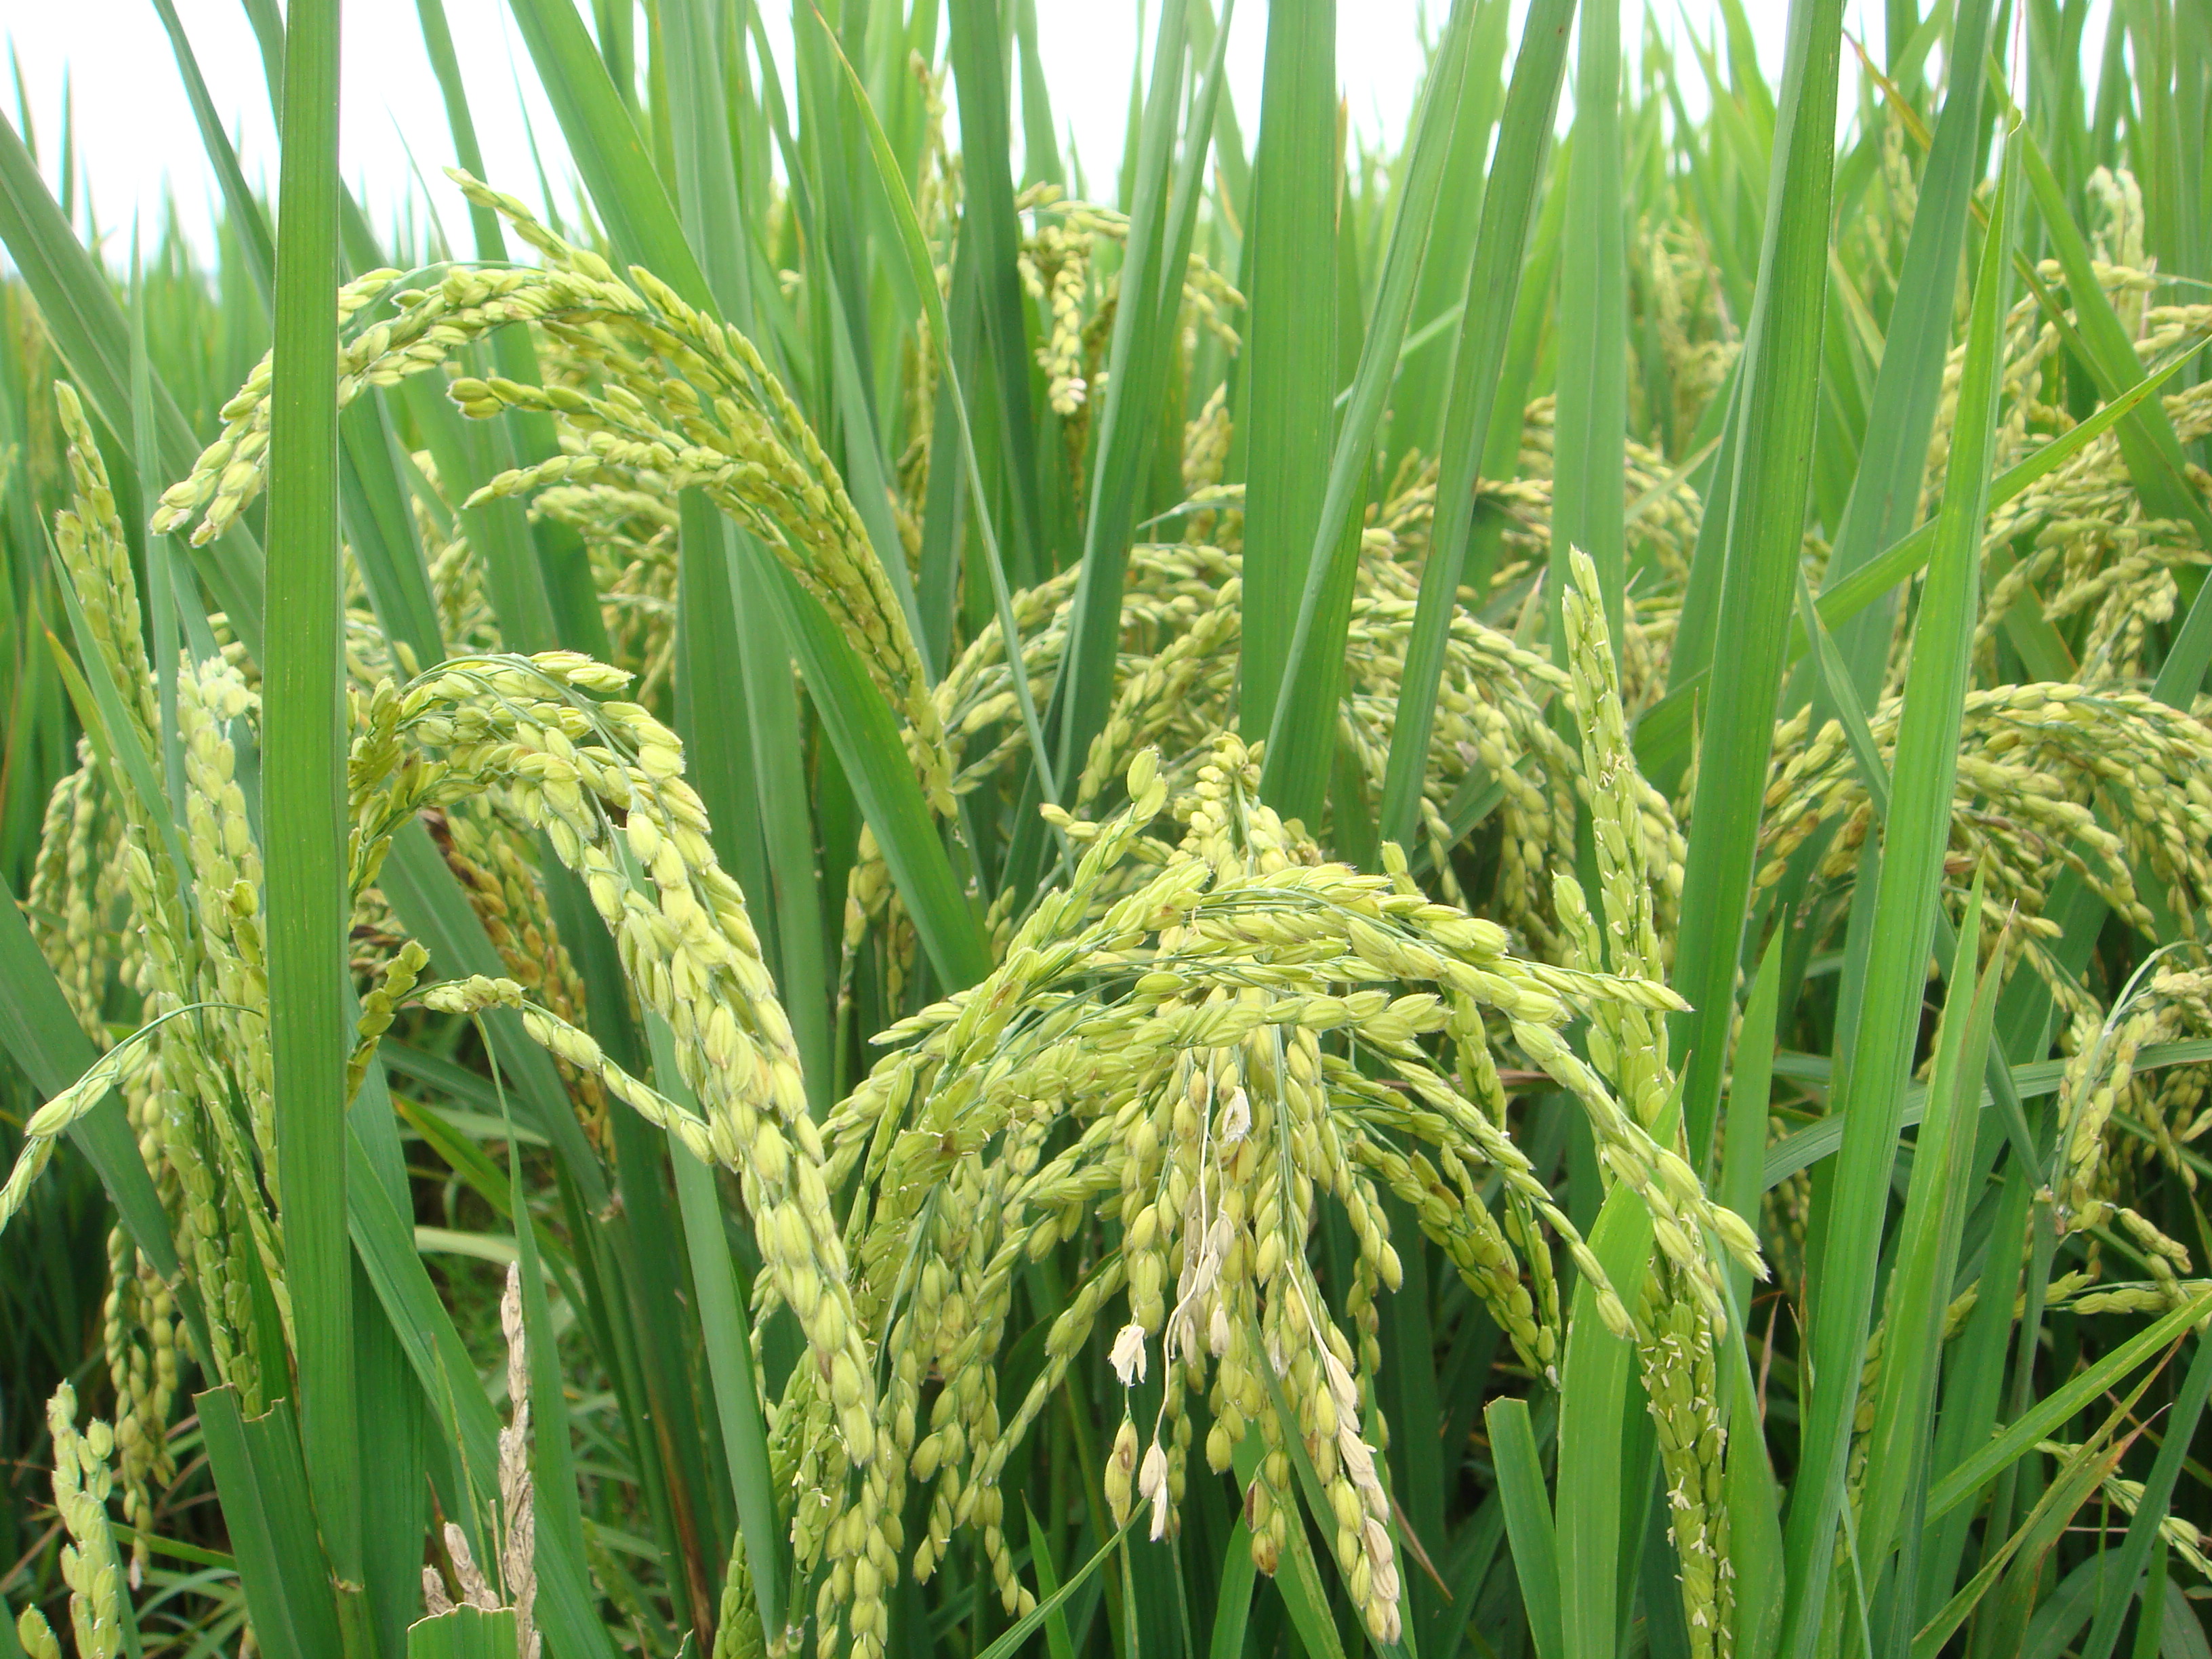
rice, agricultural, paddy, fields, plant, grass, agriculture, crop, paddy field, cash crop, grass family, food grain, terrestrial plant, emmer, sweet grass, flowering plant, cereal germ, triticale, field, malt, plantation, barley, millet, hordeum, grain, hierochloe, cereal